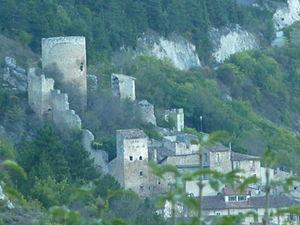
Le château de Fossa est un château situé dans la ville de Fossa, province de L'Aquila, dans les Abruzzes.